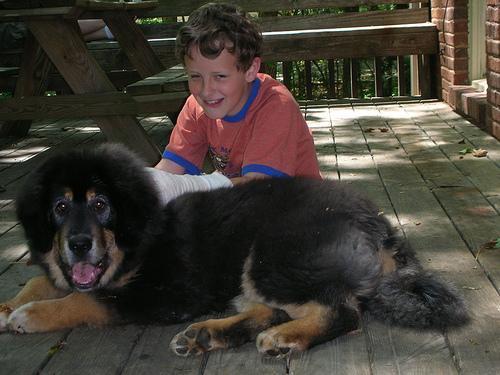
Tibetan_mastiff